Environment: lab
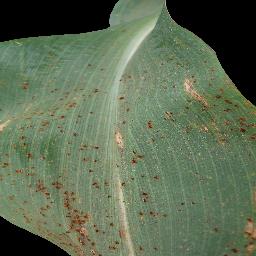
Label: common_rust